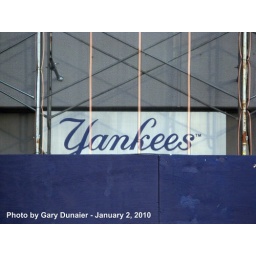
Yankee Stadium Demolition, 01/02/10: zoom-lens view of the "Yankees Team Store" sign peeking over the blue construction fence (IMG_2773)